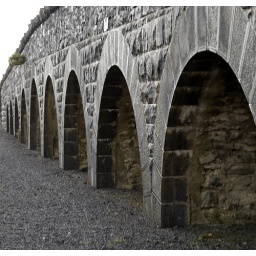
Used to span the River Claregalway, before the river was diverted in 1765. Claregalway, Ireland.